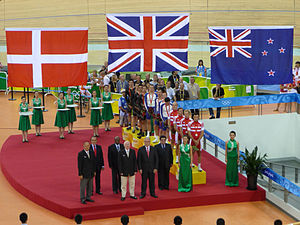
Sommer-OL 2008 / Medaljeoversigt / Danske medaljer (endelige resultat)
Sølv til Danmark i holdforfølgelsesløb
Sommer-OL 2008, officielt kendt som De 29. olympiske lege, blev afholdt fra 8. august 2008 til 24. august 2008 med åbningsceremoni klokken 08:08:08 pm CST på Beijing National Stadium i Beijing, Folkerepublikken Kina. Nogle sportsgrene vil blive afholdt uden for Beijing, navnlig fodbold, hestesport og sejlsport. Sommer-OL 2008 var den tredje der blev holdt under jurisdiktion af to forskellige NOK'er.